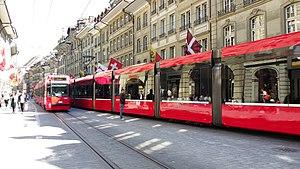
Berne Suisse Croisement de tramways dans Marktgasse, rames de type Be 4/8 et Be 4/6
Le tramway de Berne est le réseau de tramway desservant la ville de Berne, capitale du canton éponyme et de la Suisse. Le réseau fonctionne depuis 1890 et est de nos jours est composé de cinq lignes d'une longueur totale de 39,6 km et à écartement métrique. Il est exploité depuis 1947 par la Städtische Verkehrsbetriebe Bern qui opère depuis 2000 sous la marque Bernmobil.